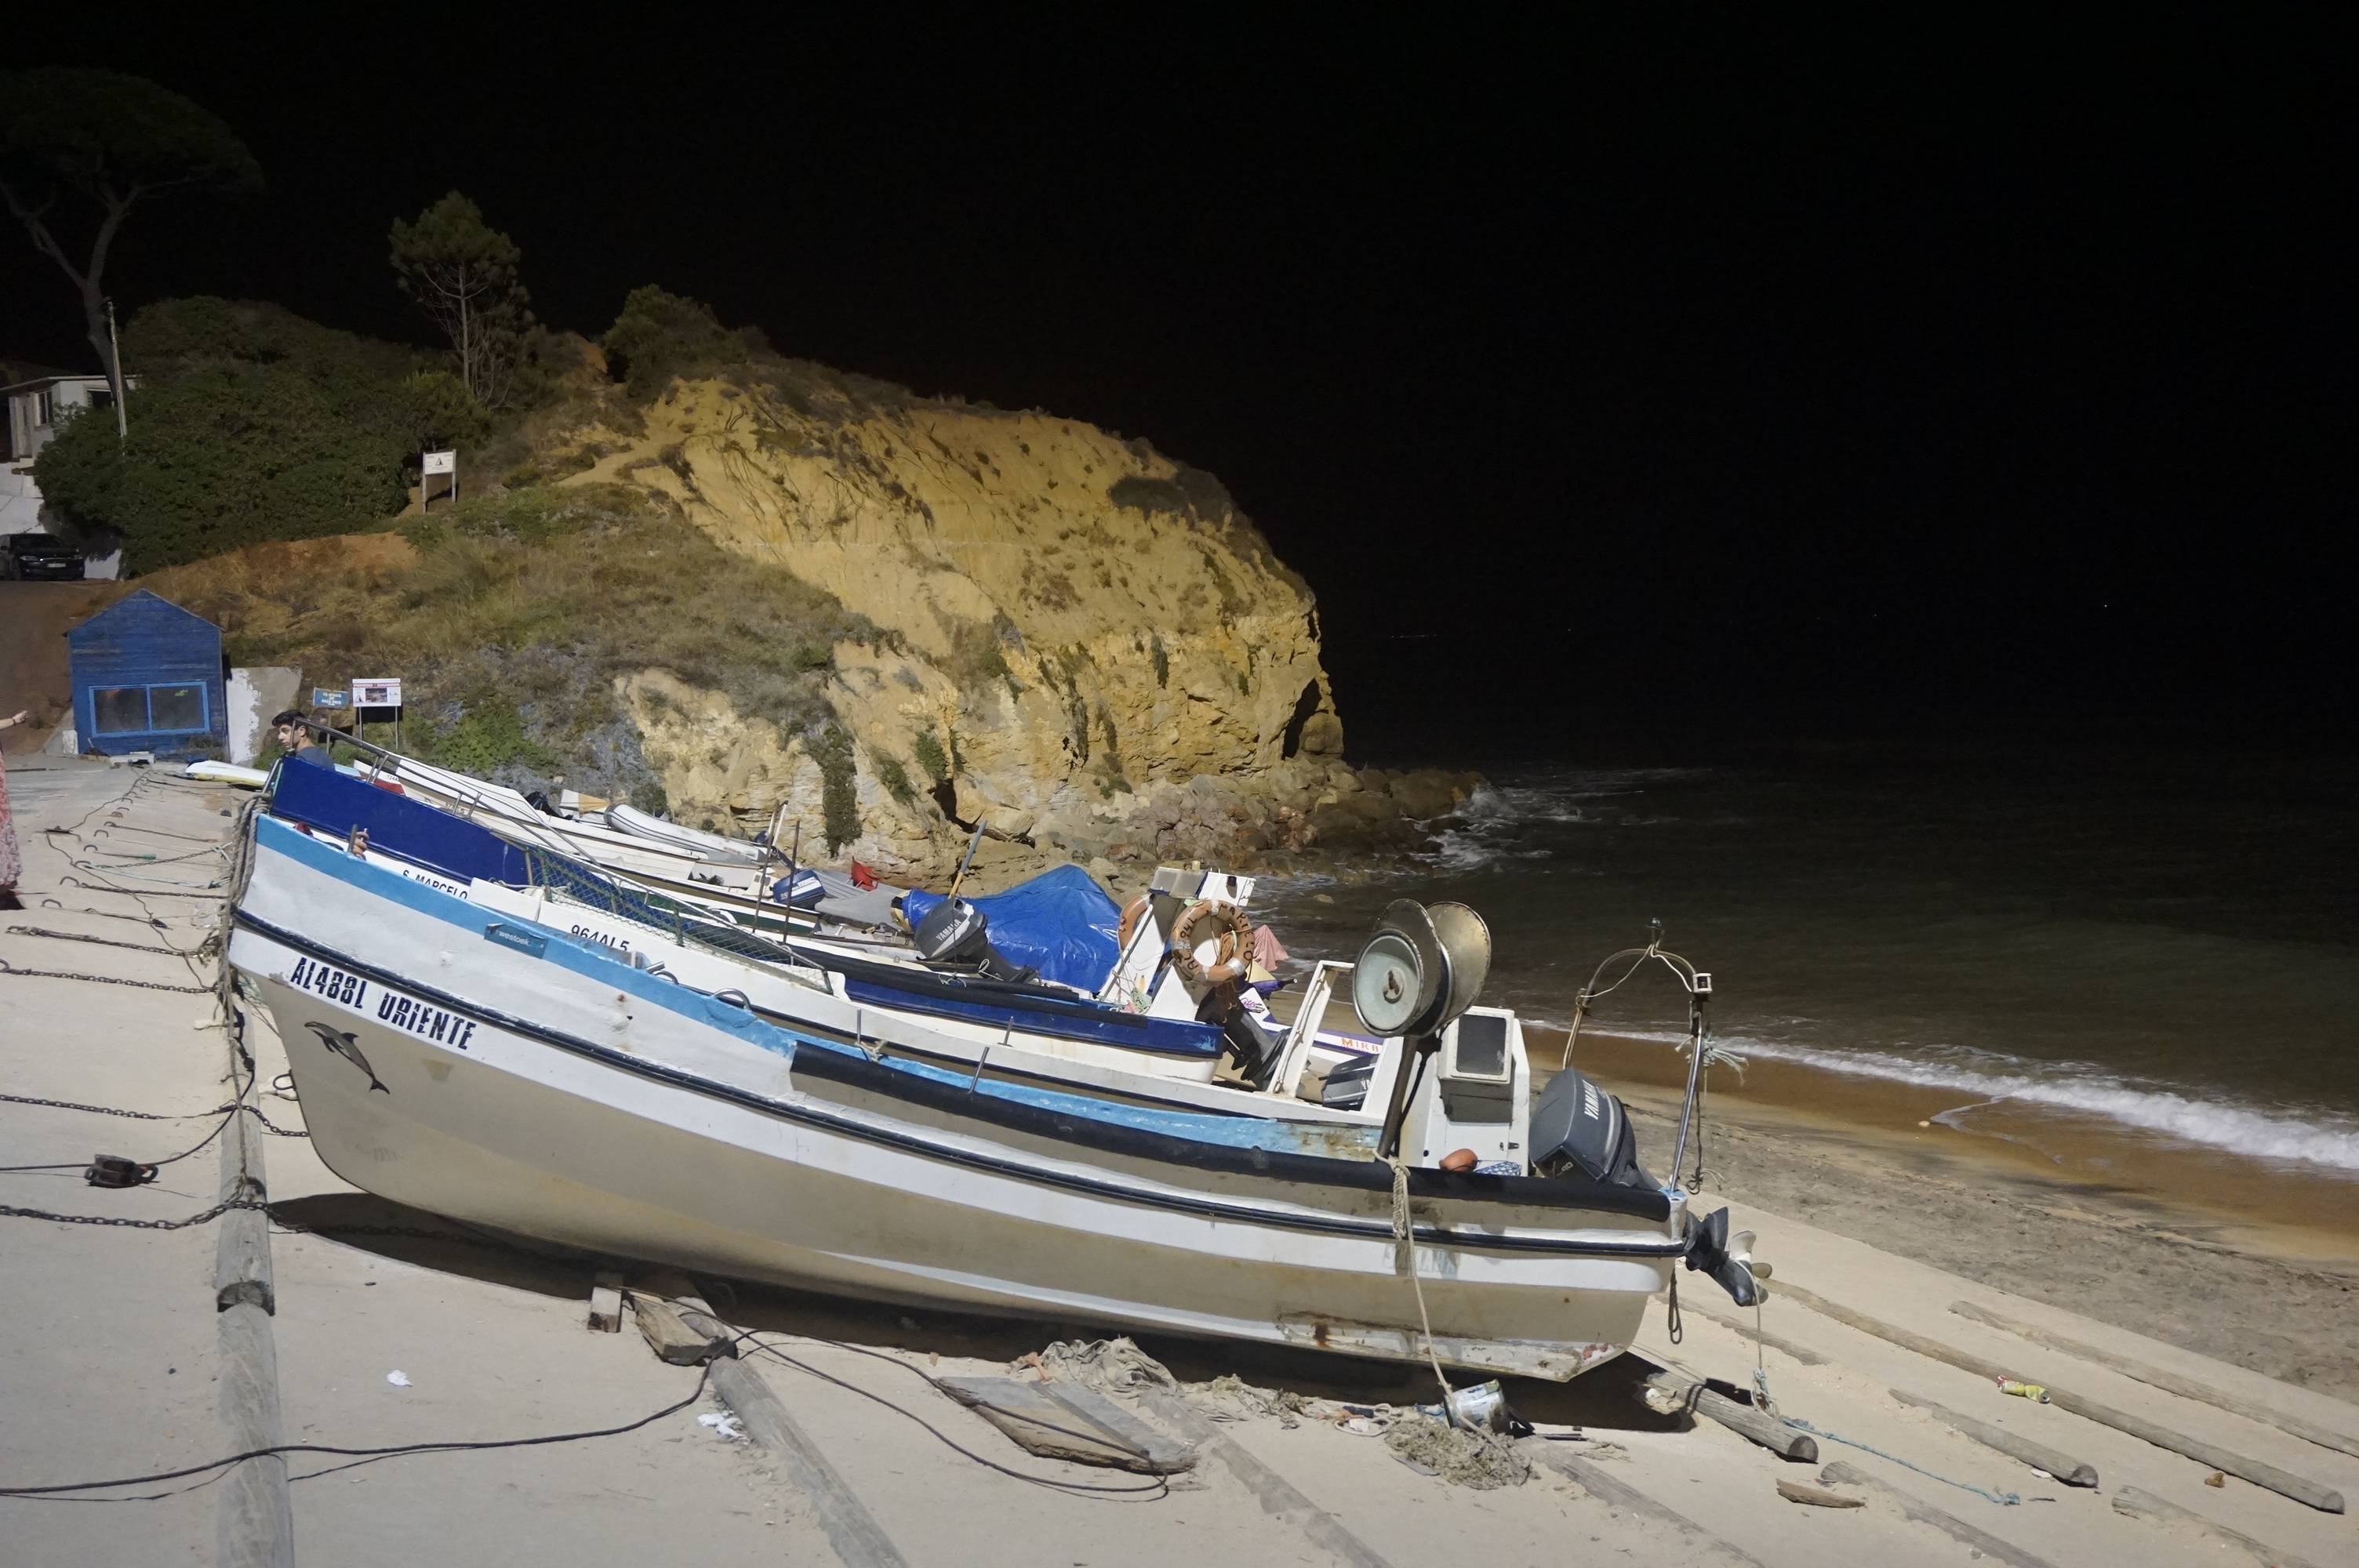
sea, coast, water, boat, night, tranquility, vessel, vehicle, bay, rest, motorboat, boating, litoral, quiet, watercraft, ecosystem, fishing vessel